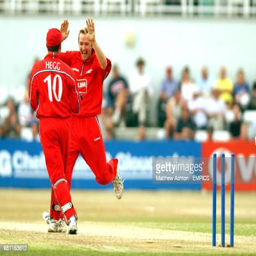
cricket player celebrates with cricket player after getting the wicket of person for run